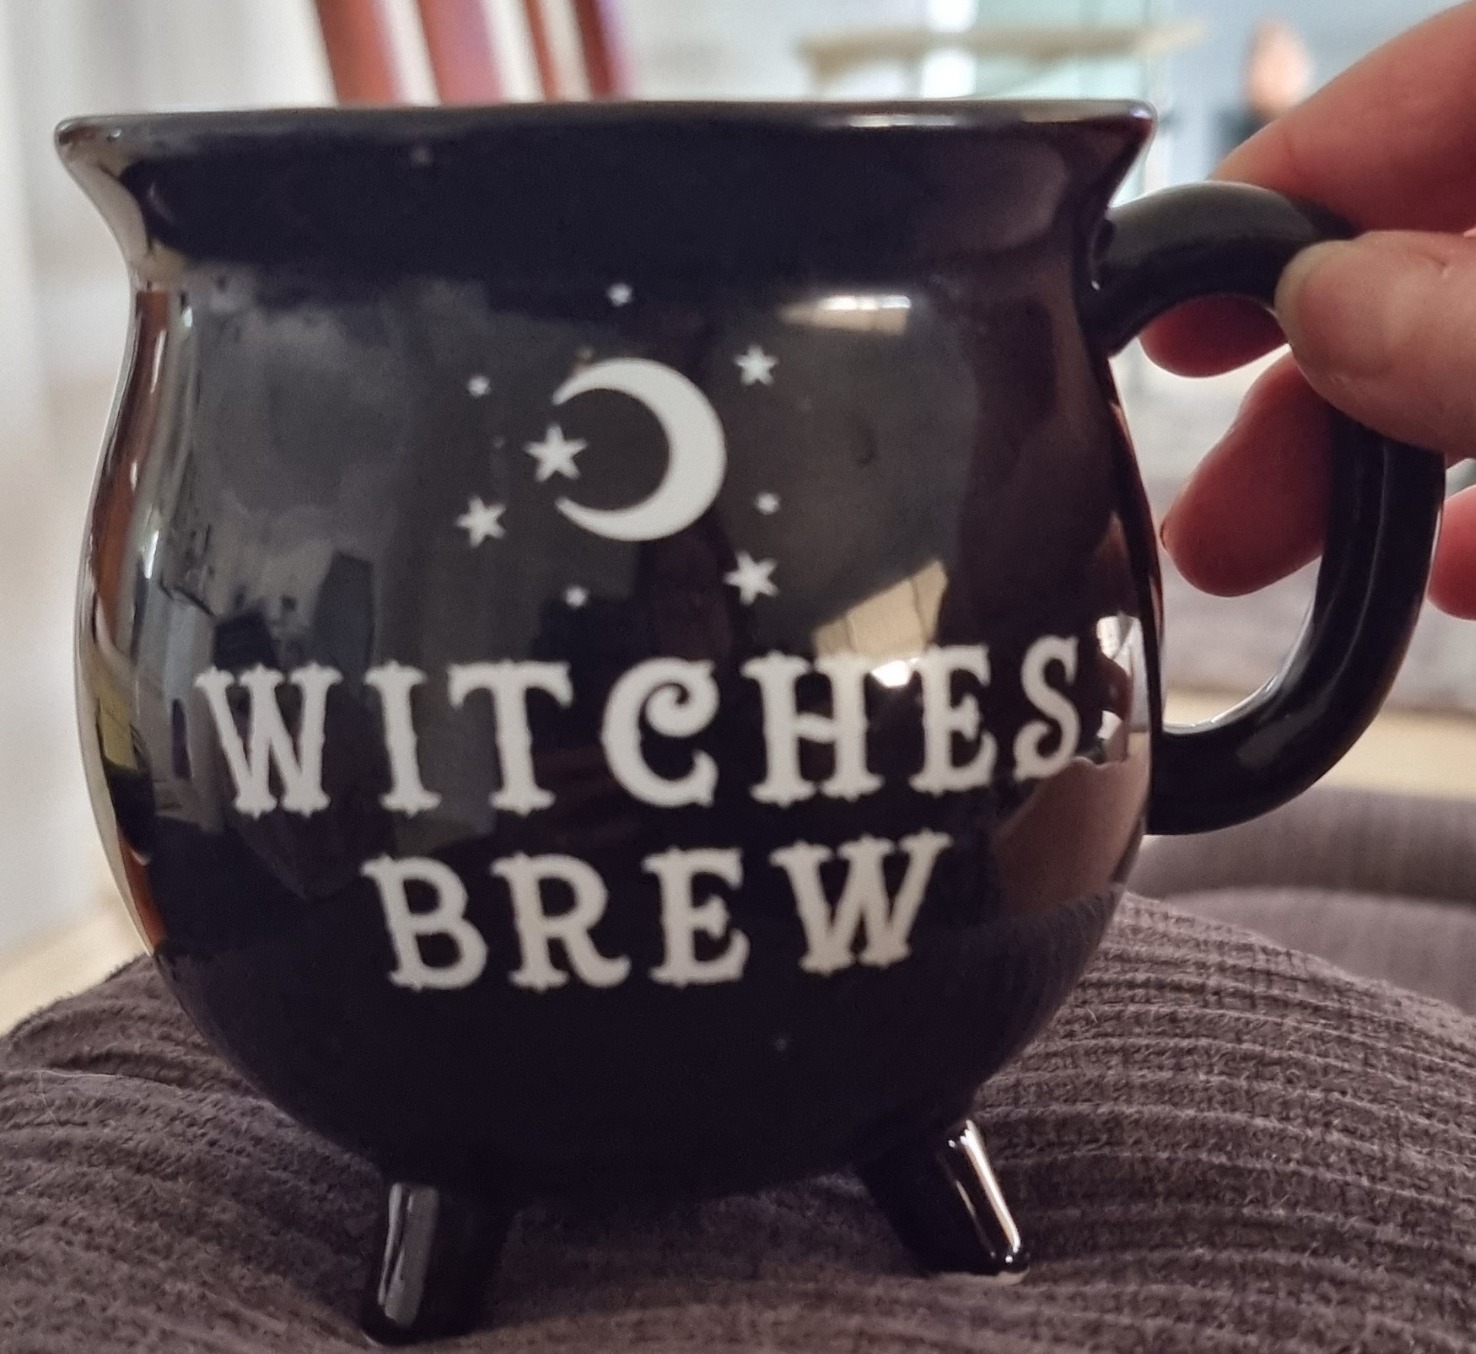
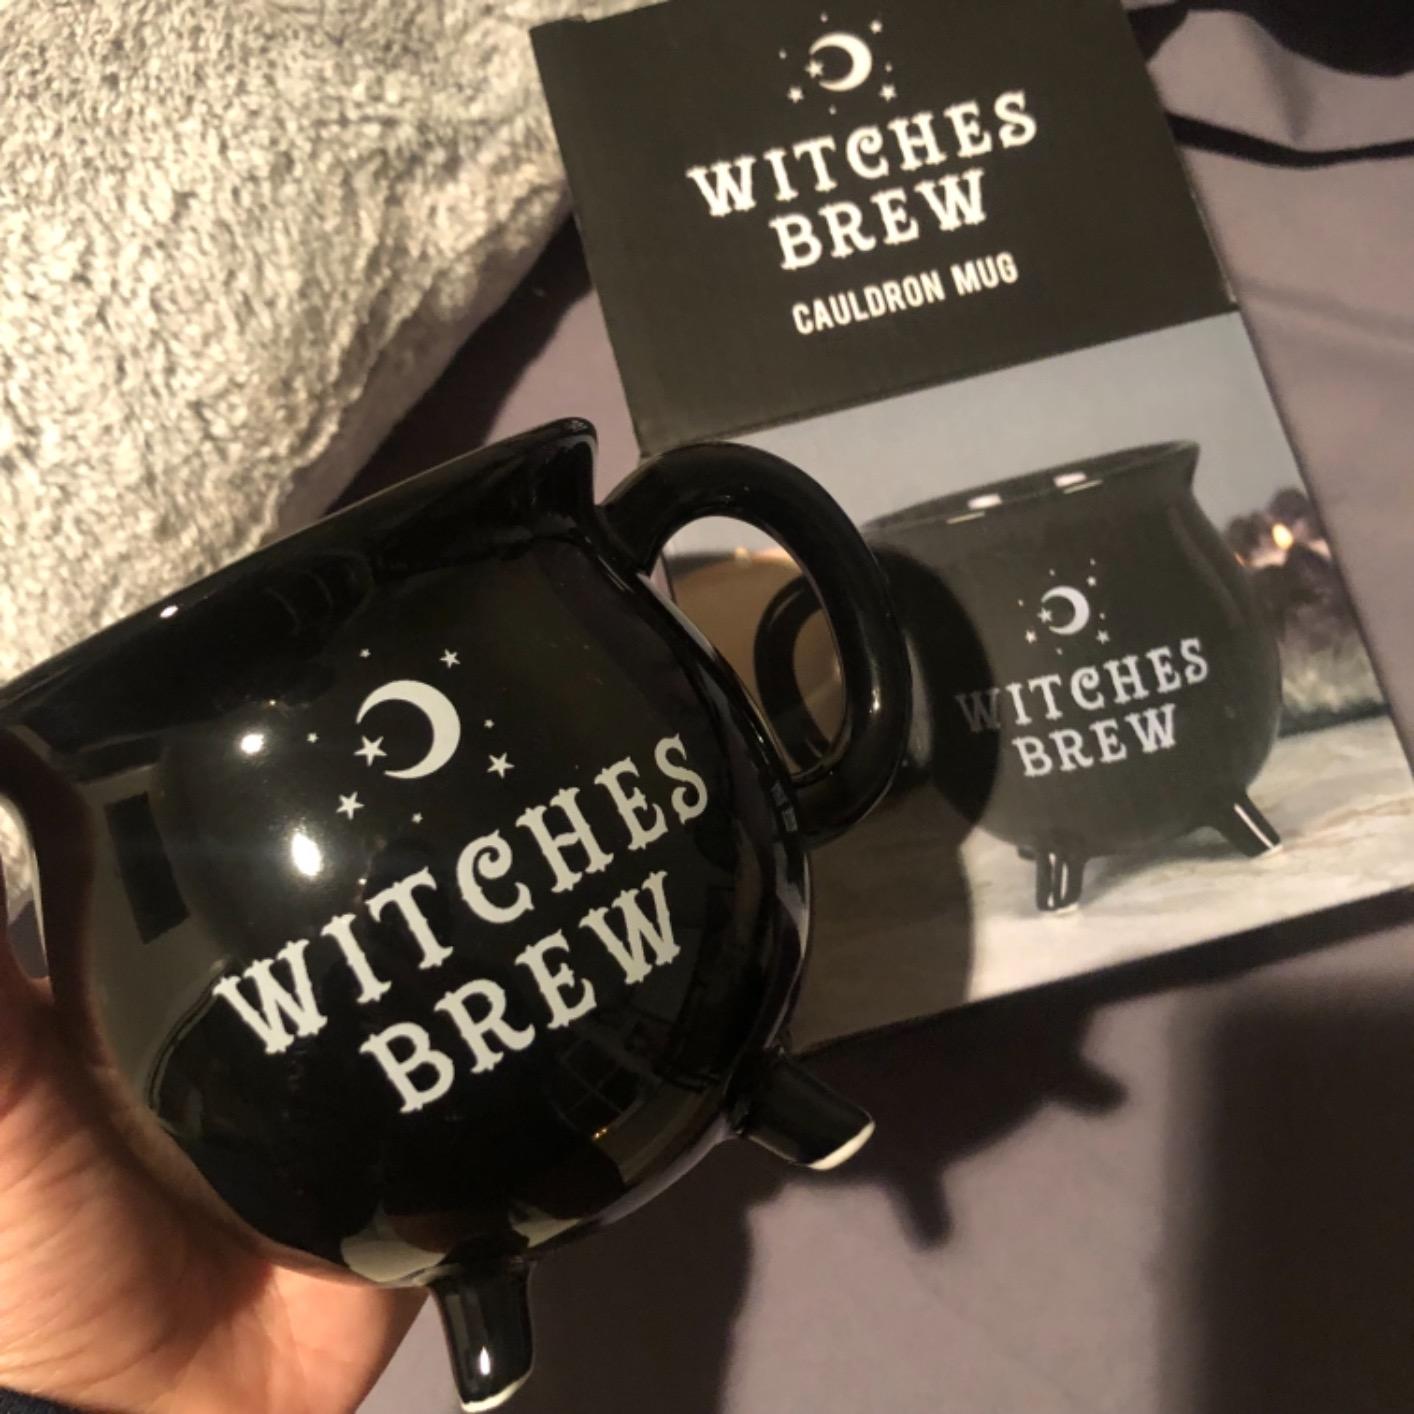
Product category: items_mug
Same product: yes